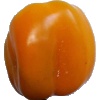
Label: Pepper Yellow 1